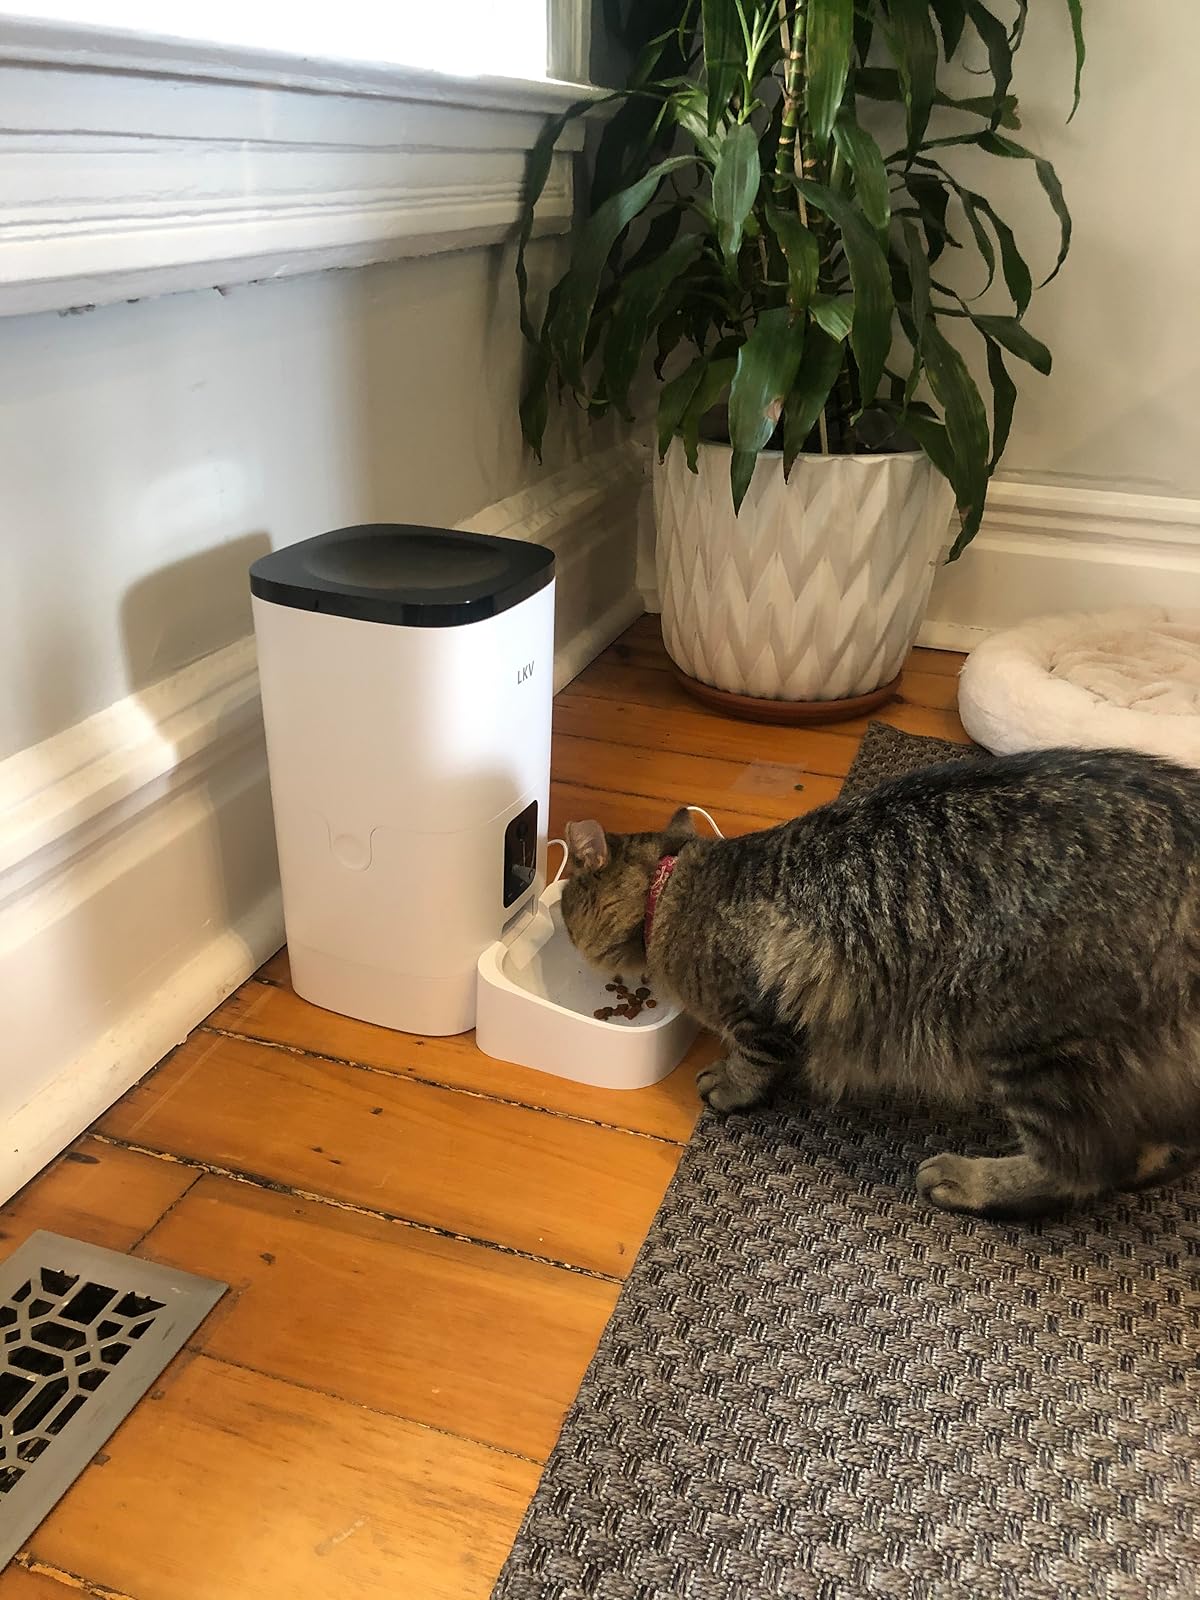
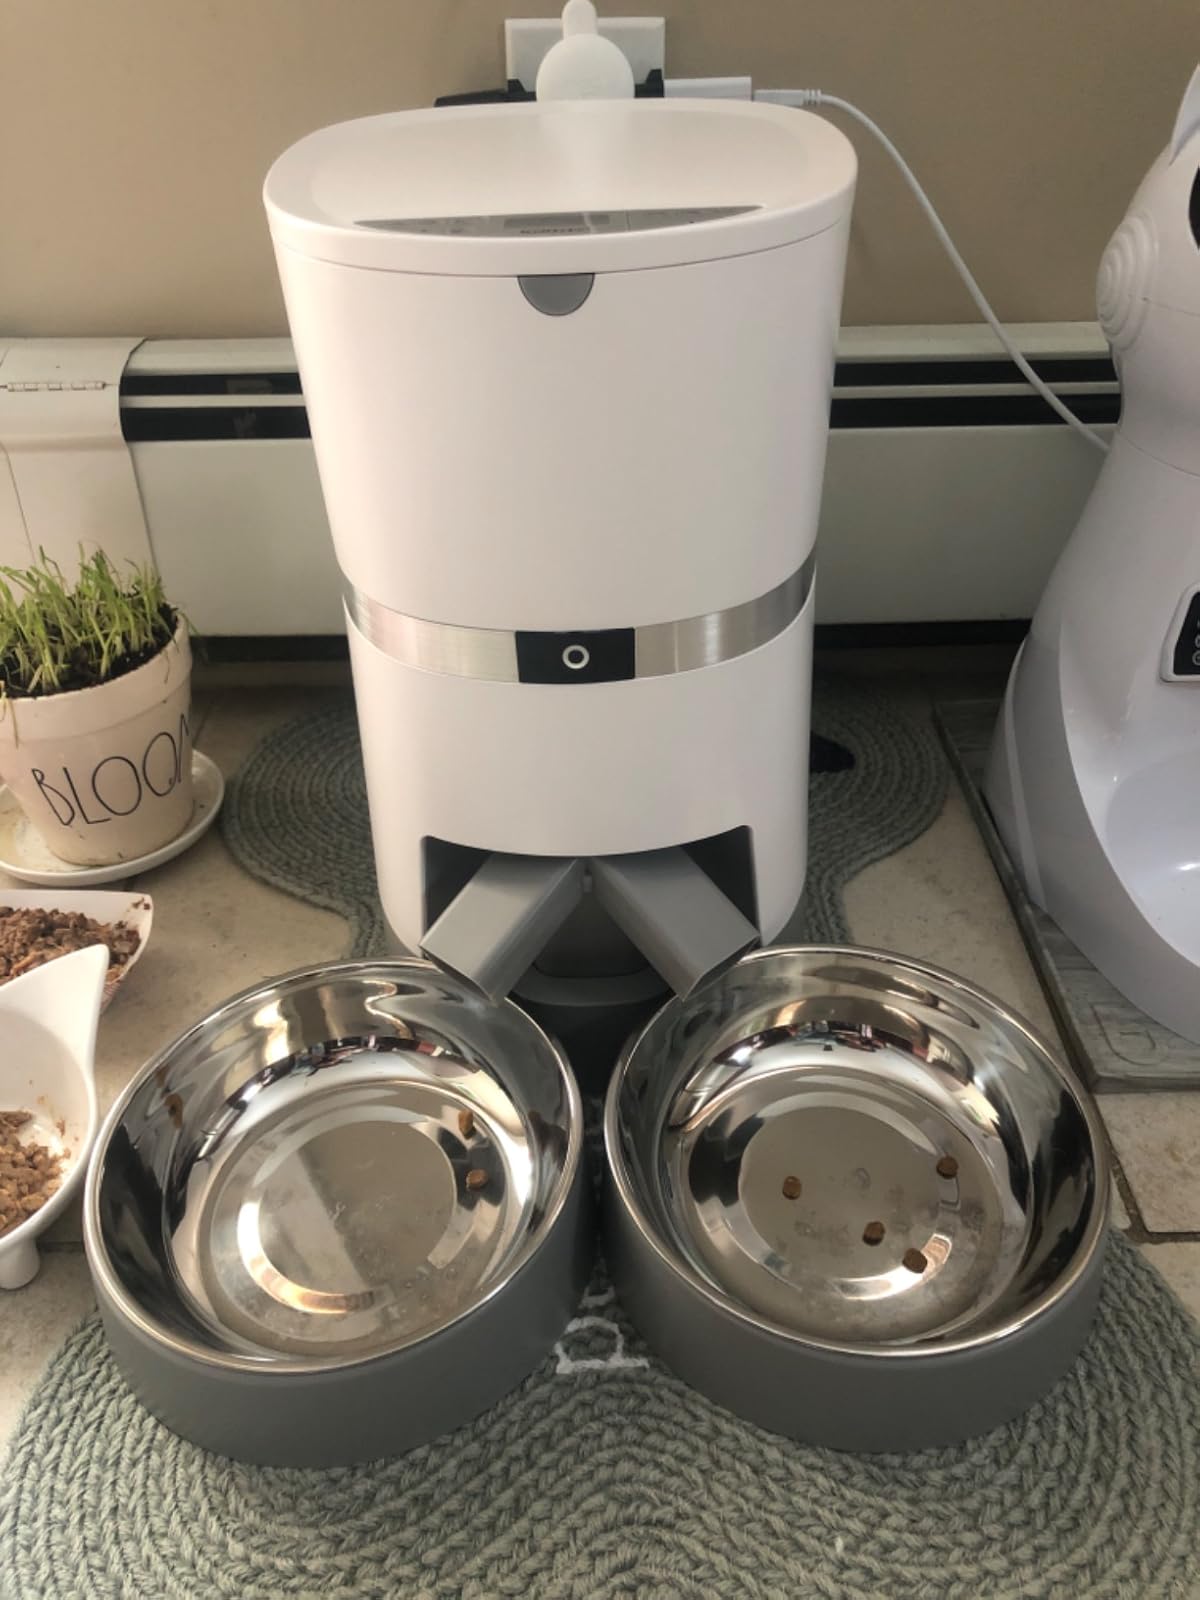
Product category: items_feeder
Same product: no